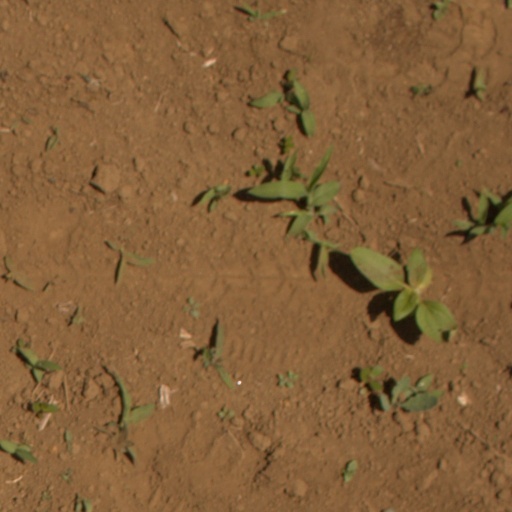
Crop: Jerusalem artichoke